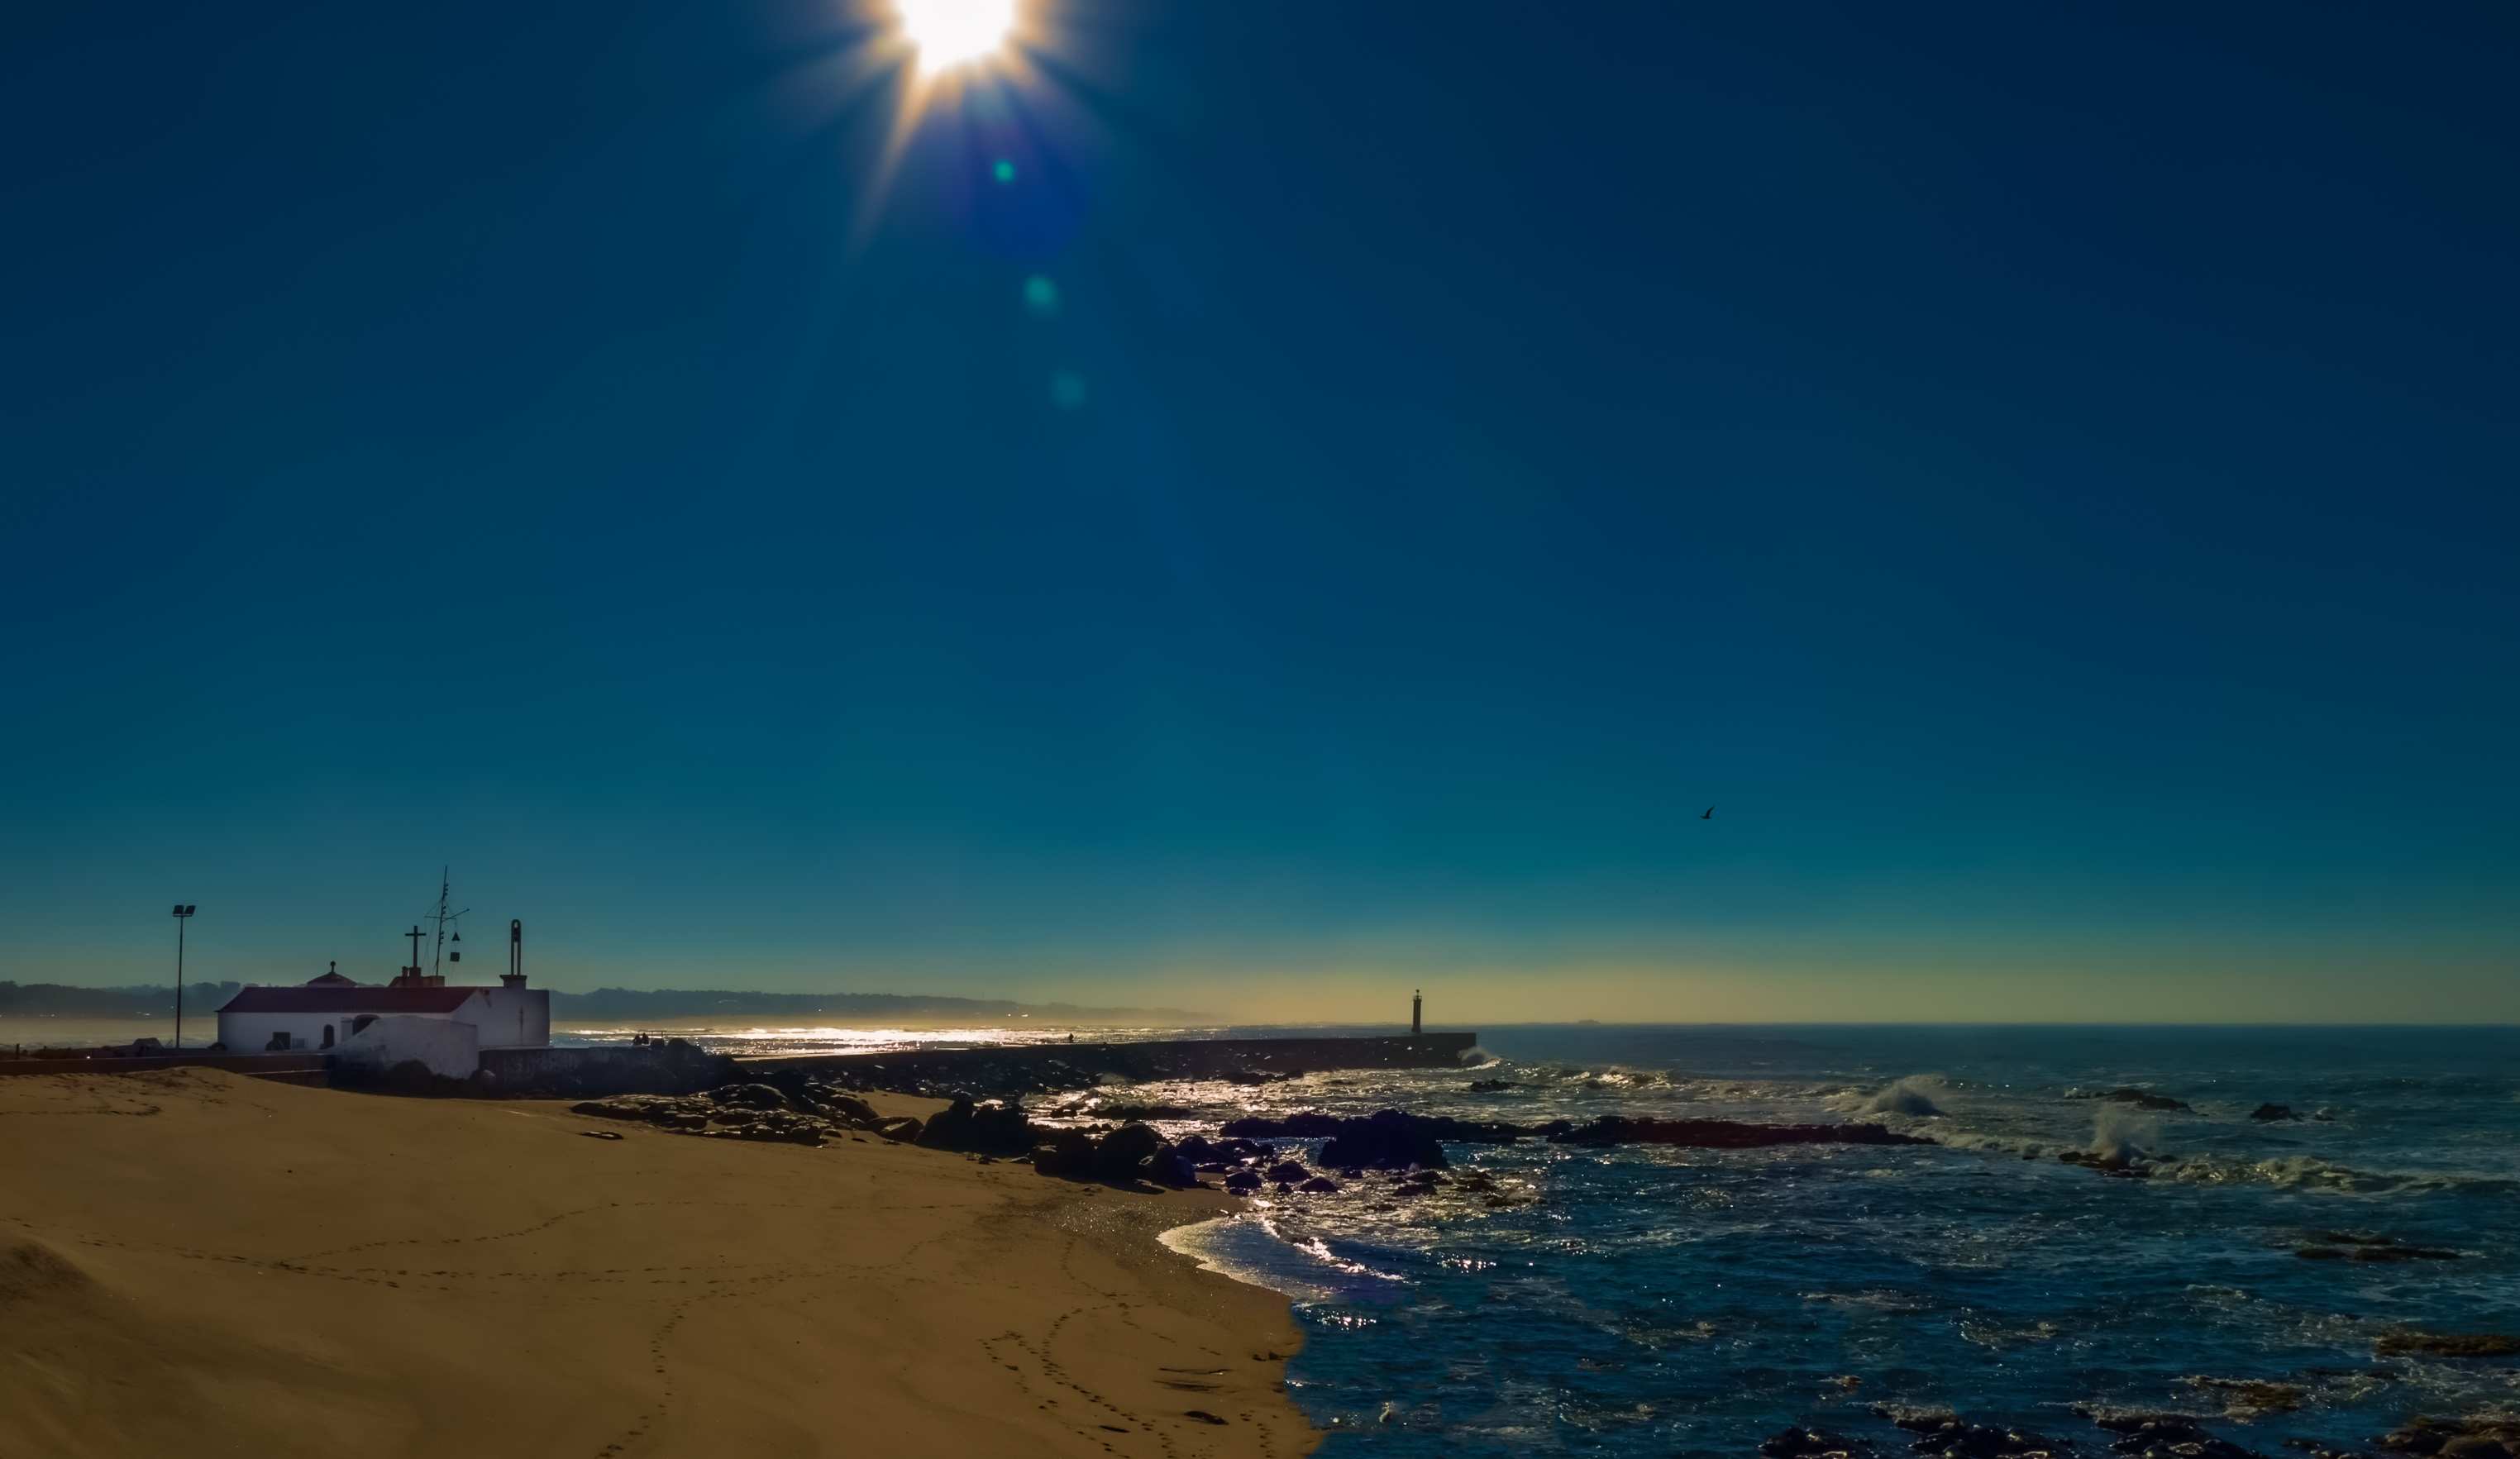
landscape, sea, horizon, dusk, tower, portugal, paisajes, lumixfz1000, fz1000, porto, ggl1, xovesphoto, panasoniclumixfz1000, viladoconde, repblicaportuguesa, astronomical object